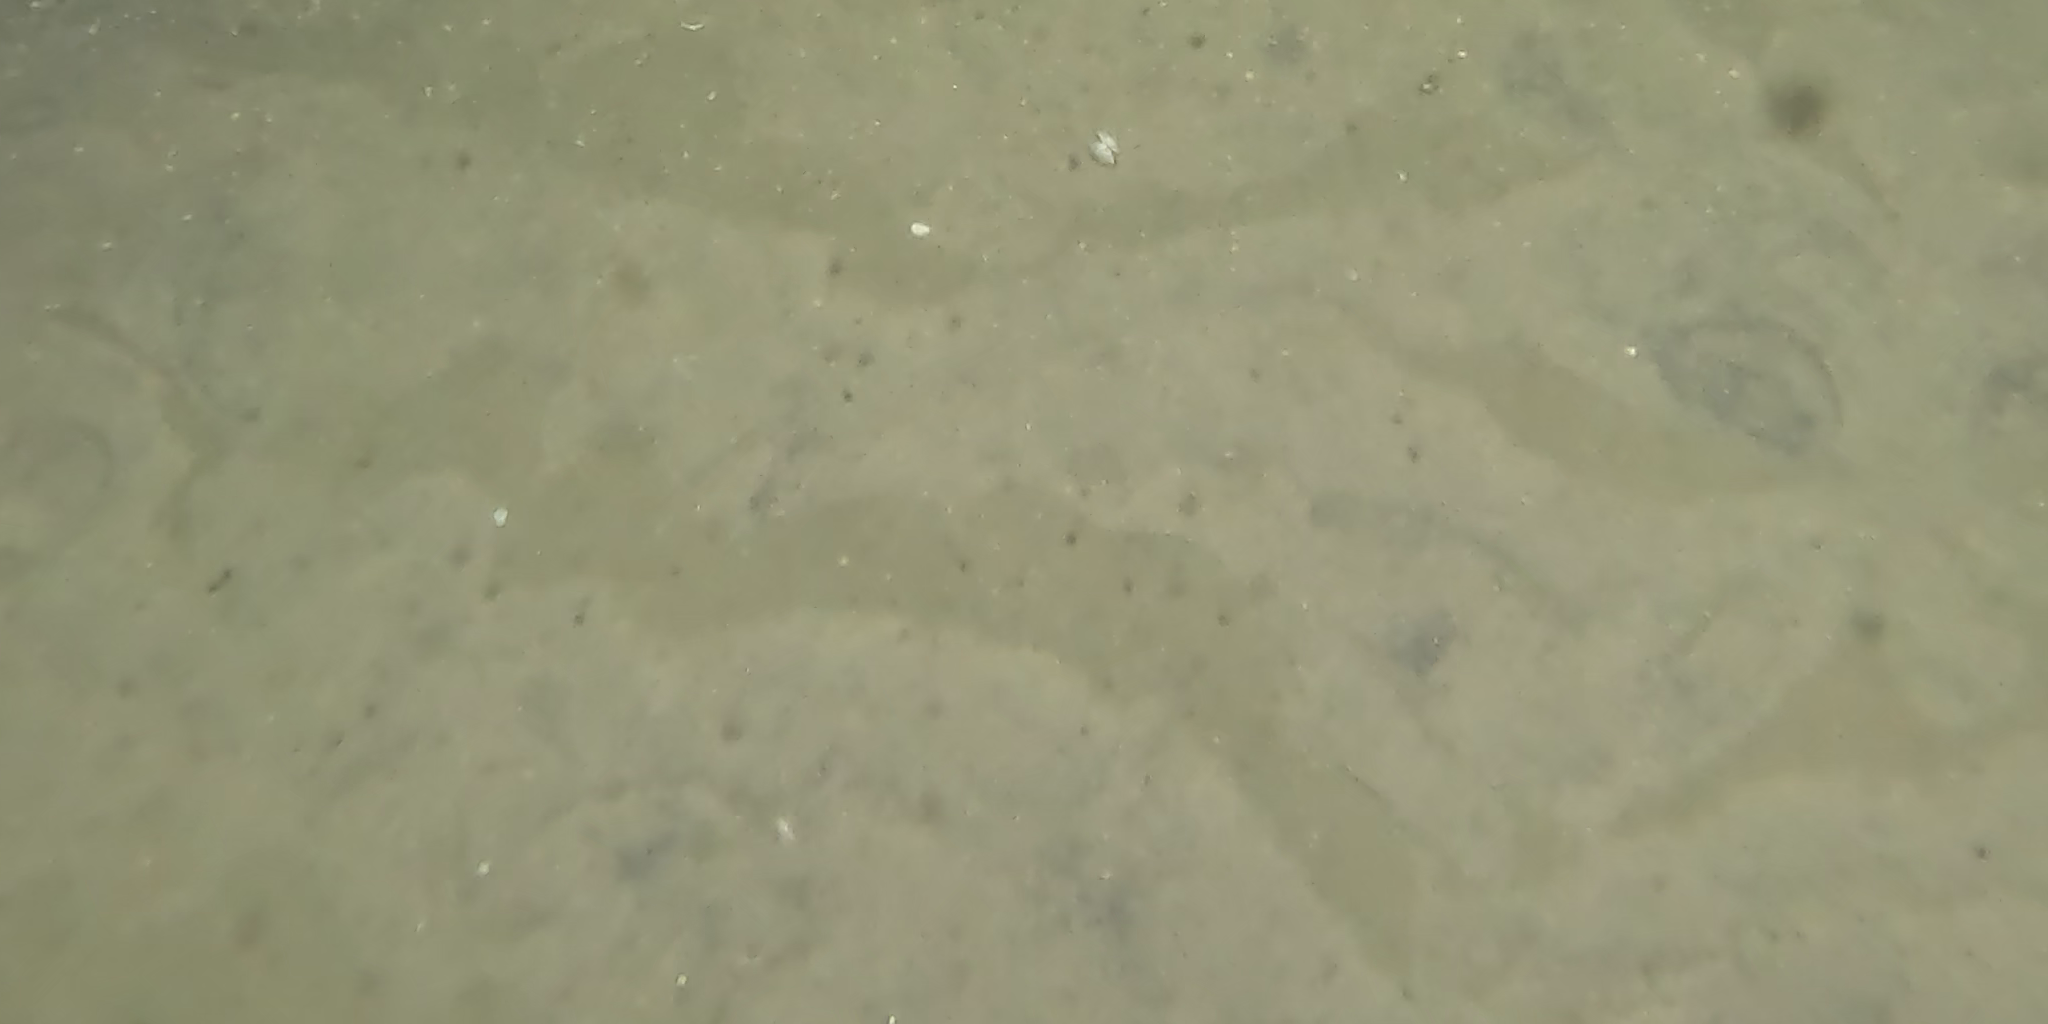
Seabed habitat: sand